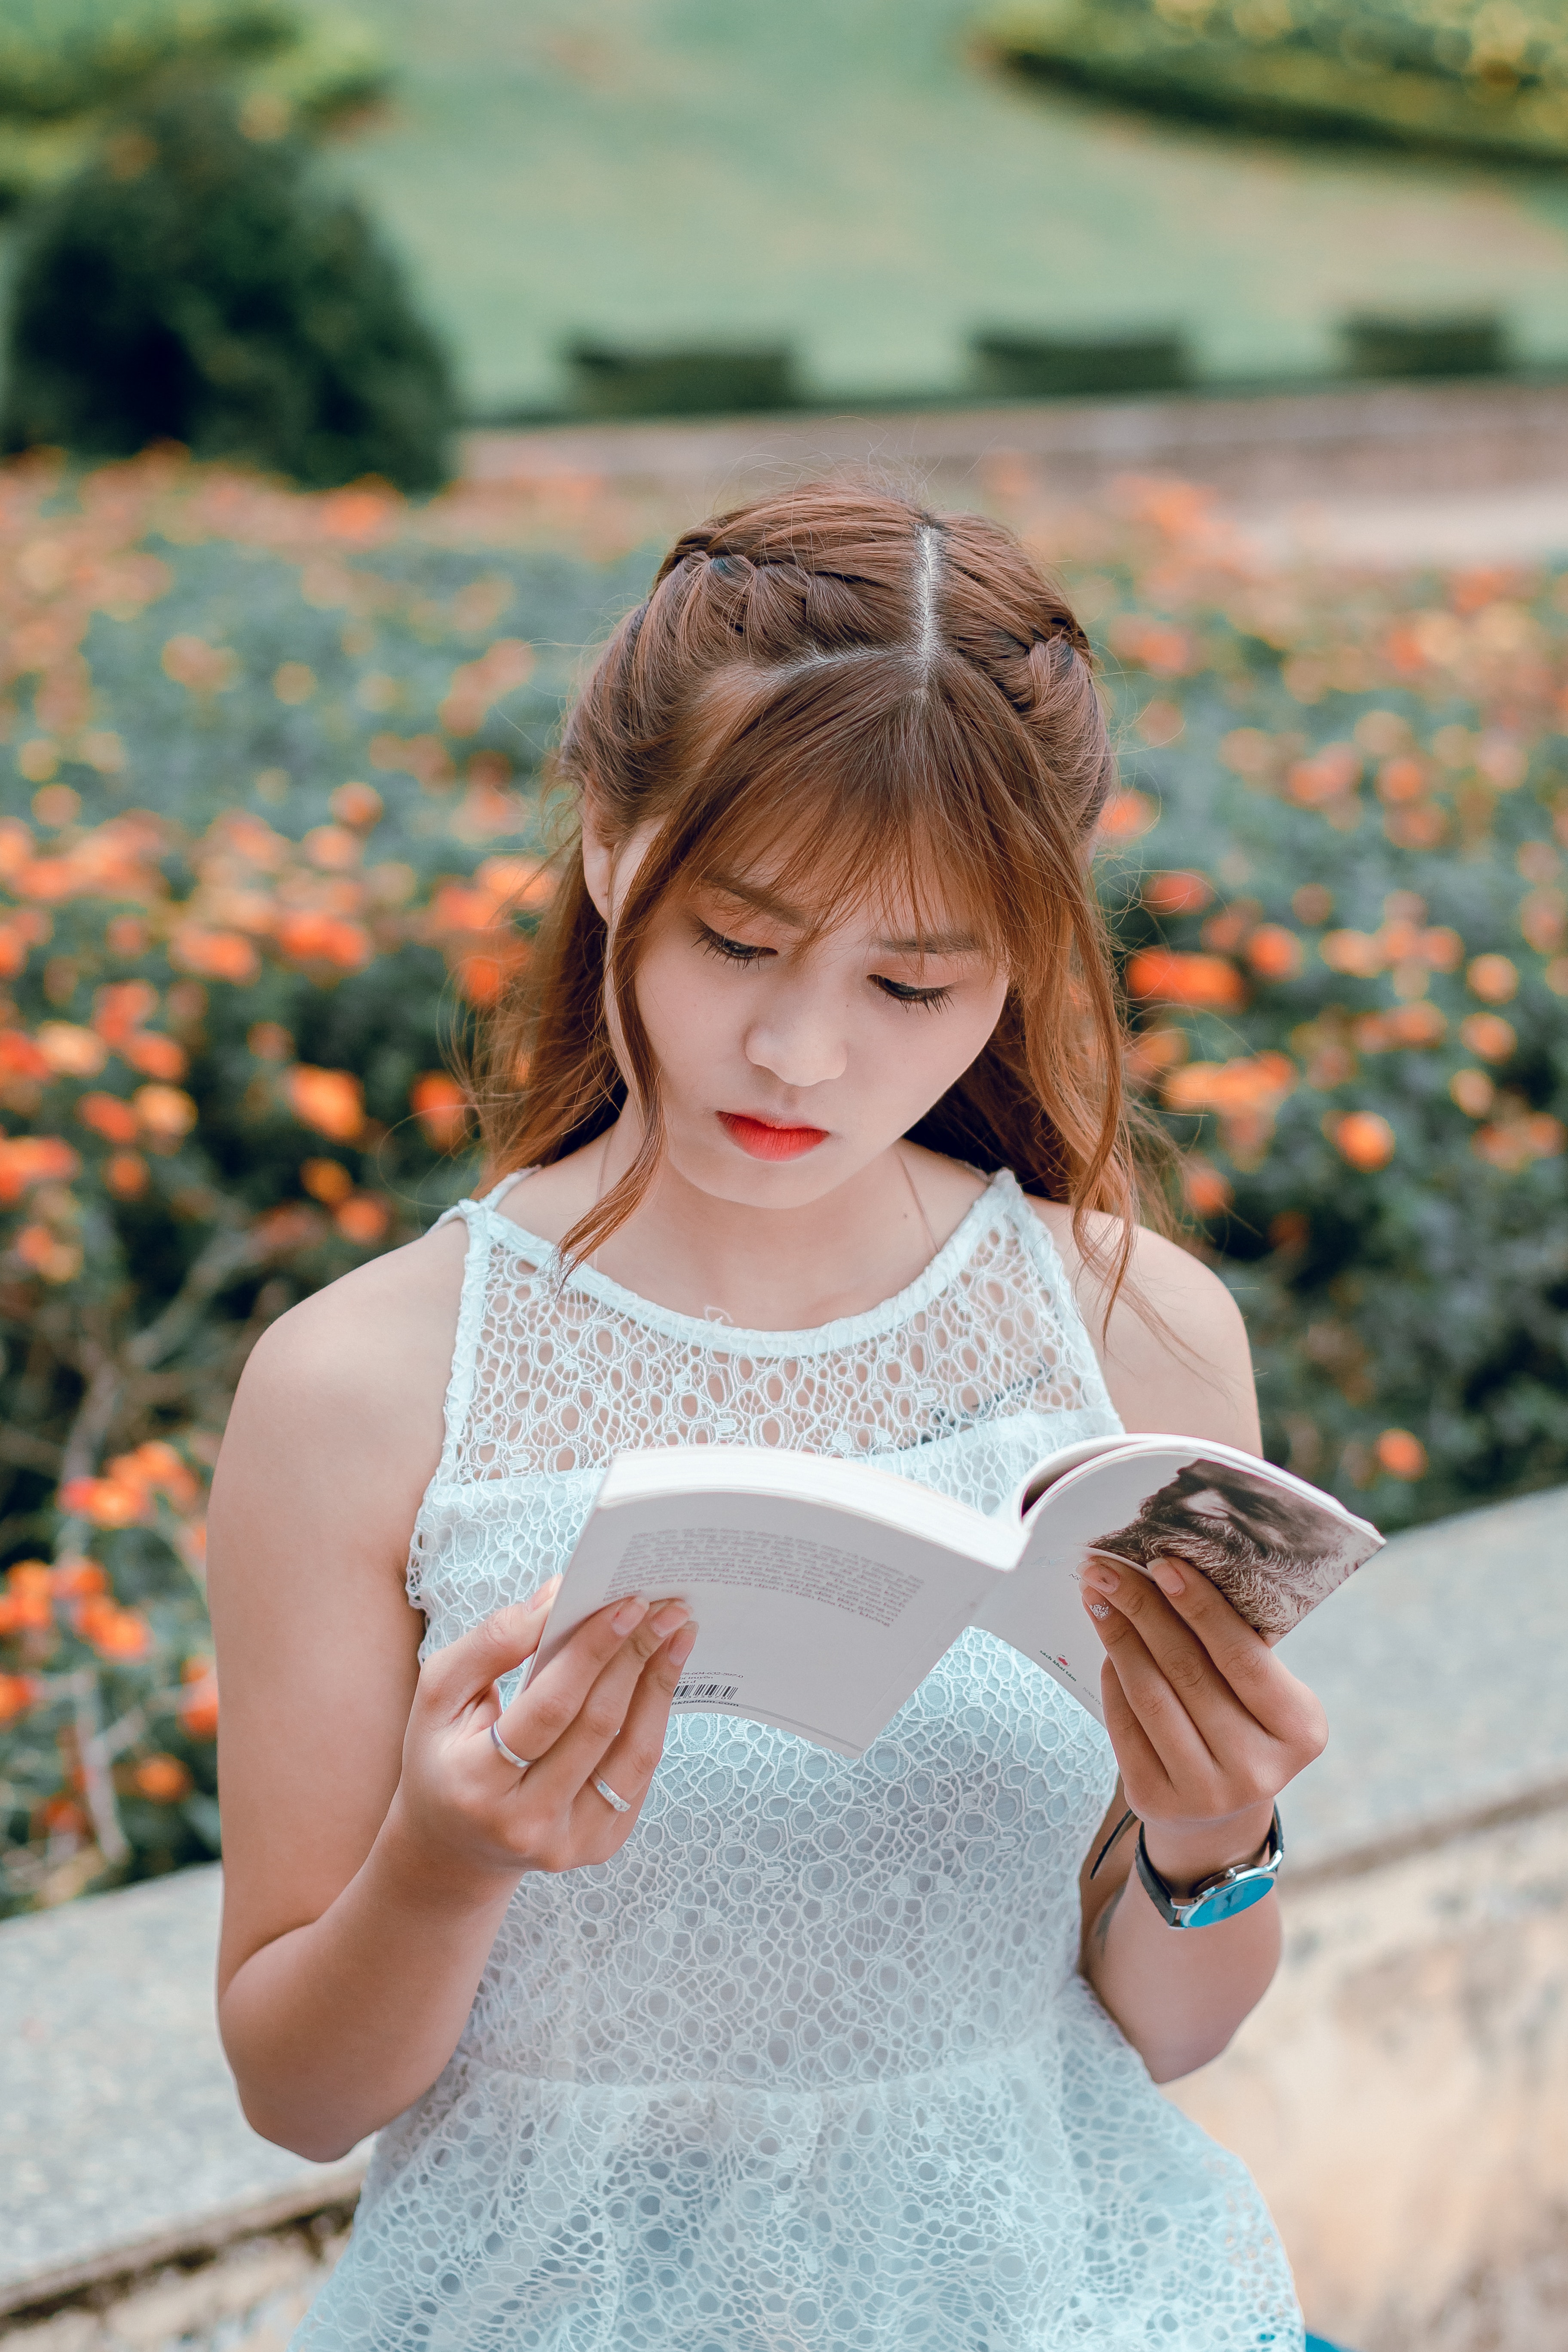
photograph, white, beauty, pink, shoulder, skin, dress, hairstyle, fashion, child, eye, spring, lace, joint, summer, photography, brown hair, textile, peach, flower, photo shoot, portrait photography, long hair, fashion accessory, sitting, style, child model